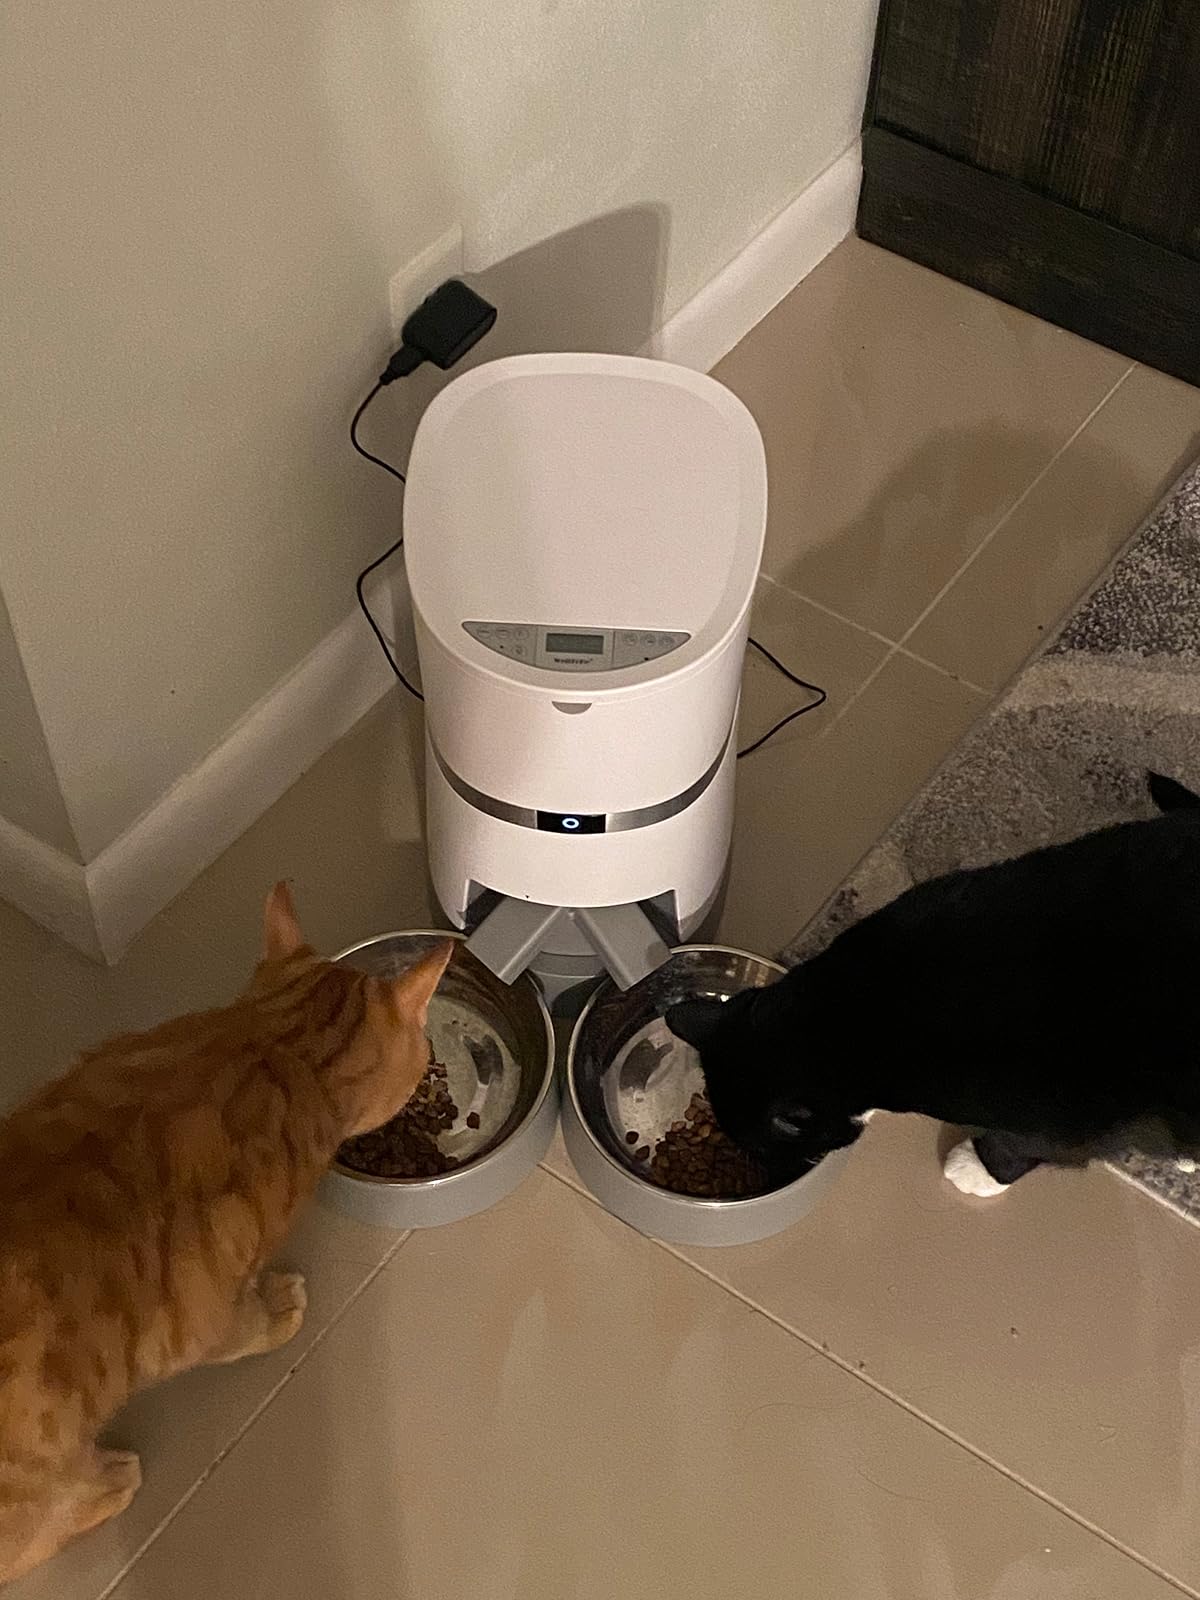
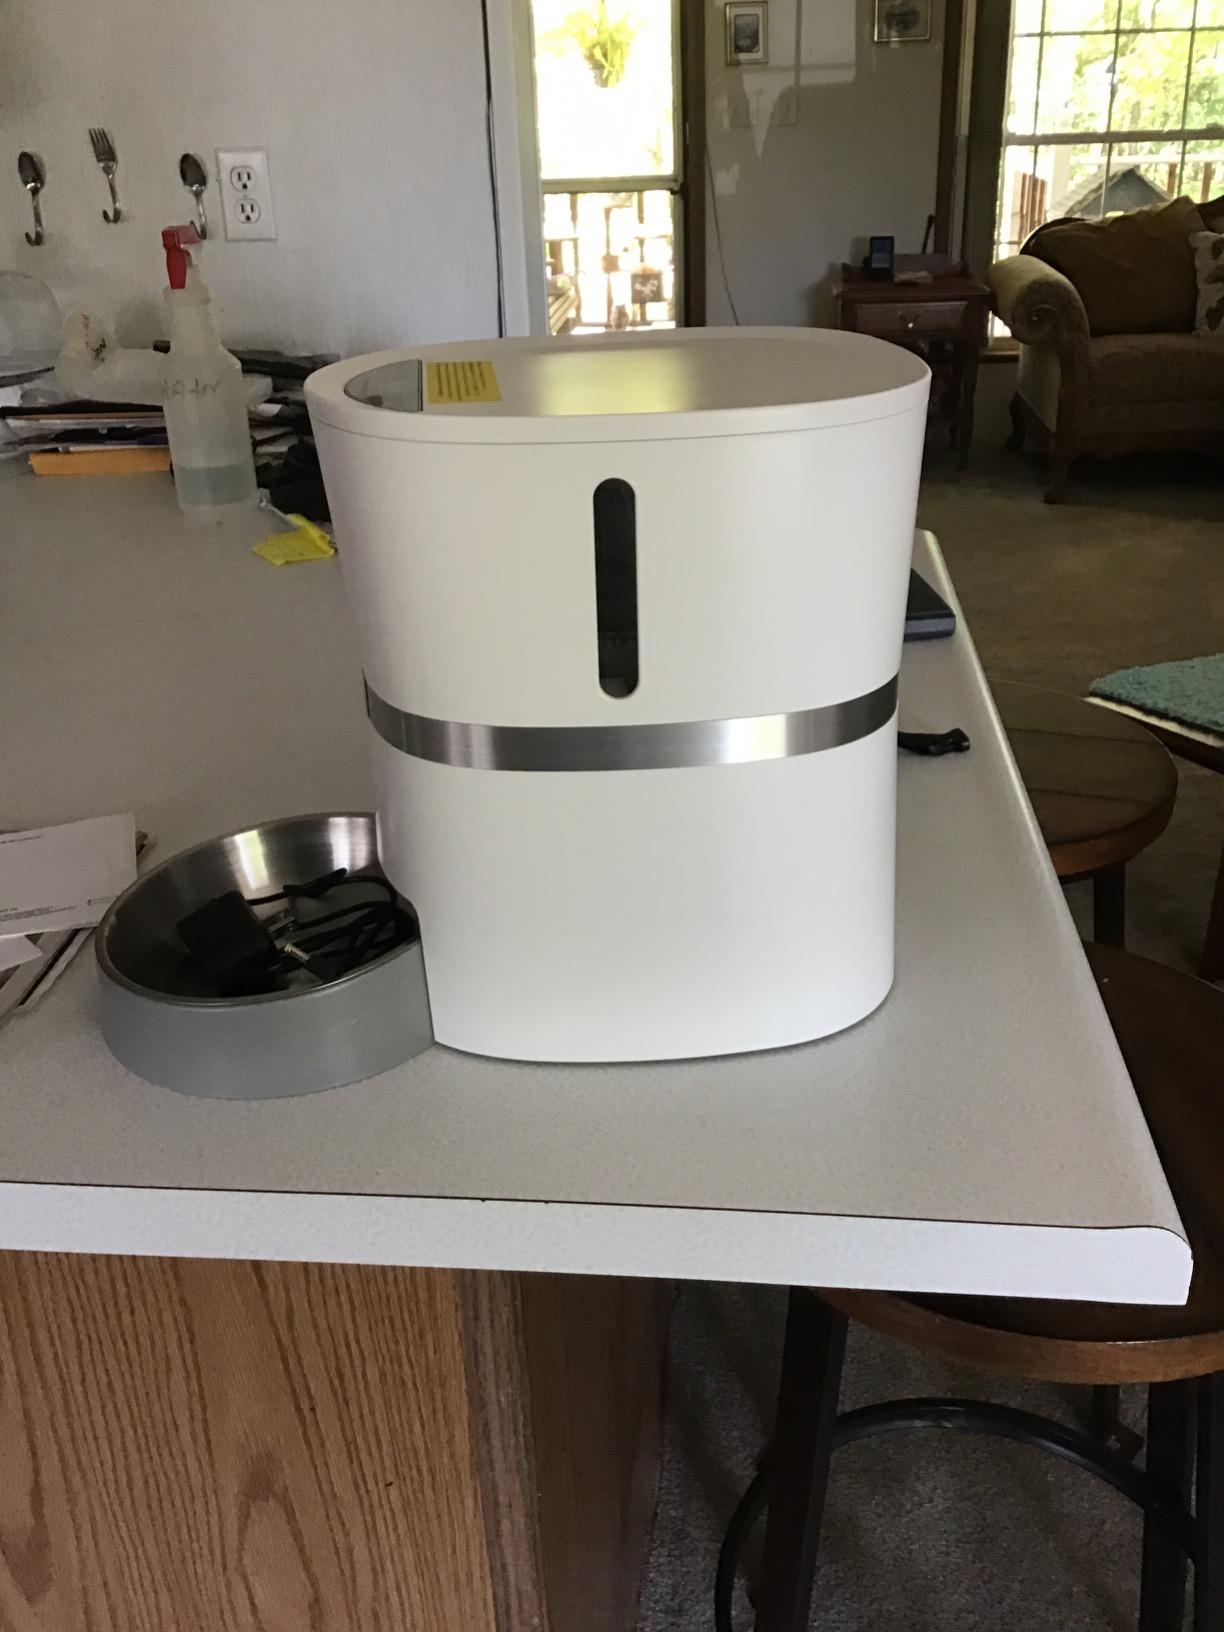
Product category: items_feeder
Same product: no